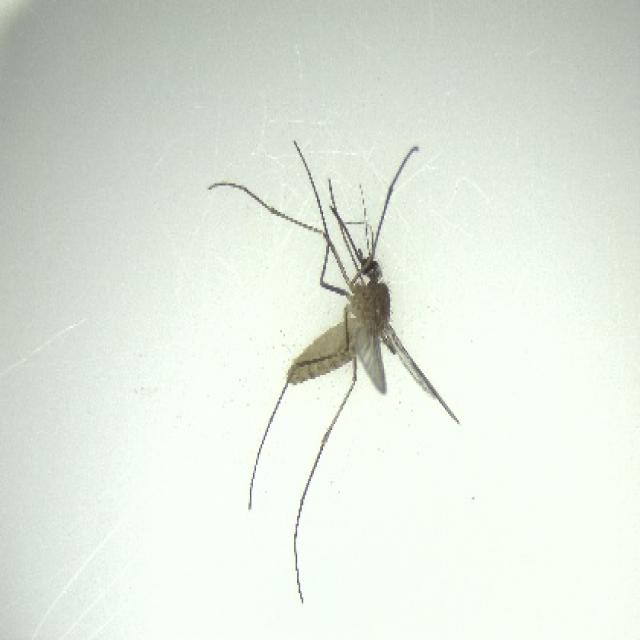
Species: culex_pipiens